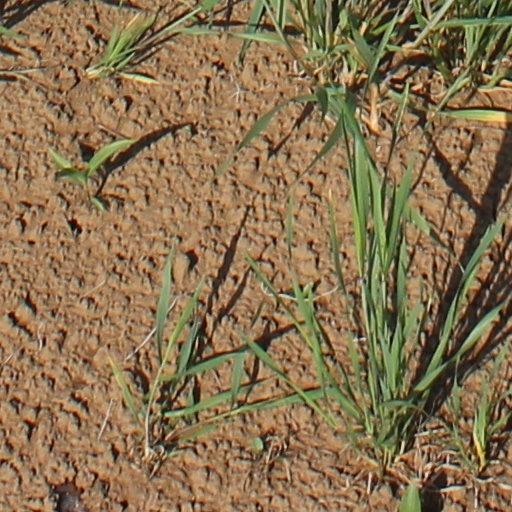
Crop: wheat